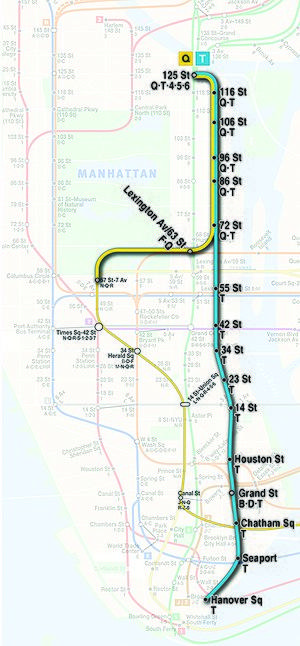
La Q Broadway Express est une ligne du métro de New York. Sa couleur est le jaune étant donné qu'elle circule sur la BMT Broadway Line sur la majorité de son tracé à Manhattan. Elle est issue du réseau de l'ancienne Brooklyn-Manhattan Transit Corporation, rattachée à la Division B et compte 35 stations. Entre 1988 et 2001, la desserte Q circulait sur l'IND Sixth Avenue Line et possédait donc un logo orange.
Le métro de New York est un réseau de transport métropolitain desservant la ville de New York aux États-Unis. La totalité des infrastructures et de la flotte appartient à la ville de New York, mais l'exploitation du réseau est confiée à la New York City Transit Authority, une branche de la Metropolitan Transportation Authority.
Le Second Avenue Subway est une ligne du réseau métropolitain de New York, en cours de construction, et qui fera partie de la future Second Avenue Line. Elle permettra notamment de réduire les problèmes de circulation des lignes 4, 5 et 6, qui sont les seules à desservir l'Upper East Side, le Nord de Manhattan. Le projet de la Second Avenue Line englobe ainsi à la fois la création d'une nouvelle ligne, la ligne T et l'extension de la ligne Q déjà existante jusqu'à Harlem au nord de Manhattan. Ce projet porte ce nom parce que les futures Q et T devraient passer sous la Deuxième Avenue.